Peleg Chandler

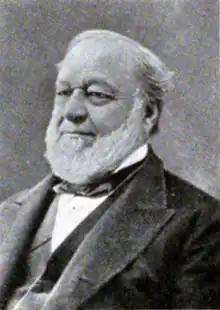

Peleg Whitman Chandler (April 12, 1816 – May 28, 1889) was an American lawyer, legal news reporter and editor, Boston's city attorney (solicitor), and a two-term state legislator in the Massachusetts General Court.